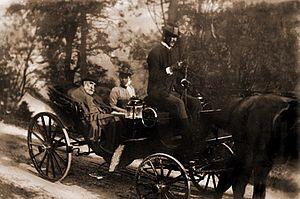
Lohner ou Lohner-Werke ou Lohner-Porsche est un ancien constructeur automobile de haute technologie et de luxe autrichien de 1821, acquis en 1970 par l'industrie canadienne Bombardier / Bombardier Produits récréatifs / Can-Am. Ferdinand Porsche y a inventé la première série d'automobile hybride essence électrique de l'histoire de l'automobile.